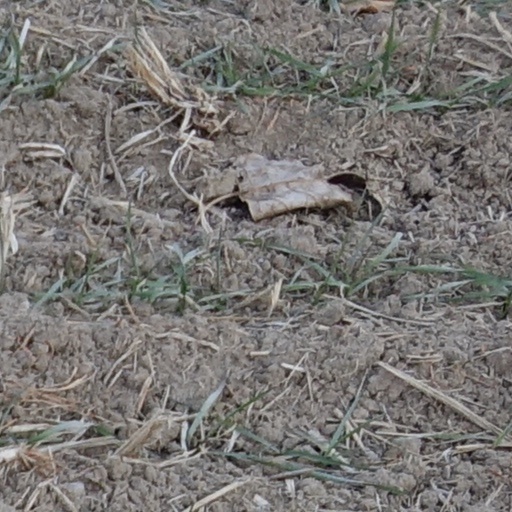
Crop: wheat